Percy Cross

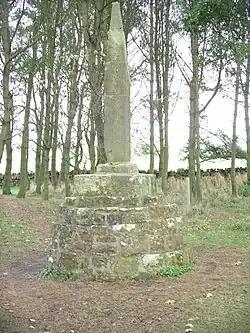
Percy's Cross, northwest of Otterburn

The Percy Cross (also Battle Stone) is located just off the A696, from Otterburn, Northumberland, England. It was erected before 1400 to commemorate the Battle of Otterburn, which took place in 1388, and takes its name from Henry Percy, 1st Earl of Northumberland whose two sons took part in the battle. The memorial was restored and re-erected in 1777, and again in modern day, to include signage. The Percy Cross is a sandstone memorial which includes a square stepped base, approximately in height and in diameter.